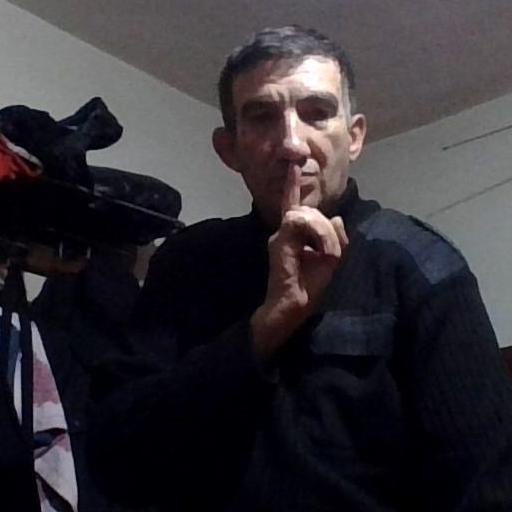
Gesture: mute